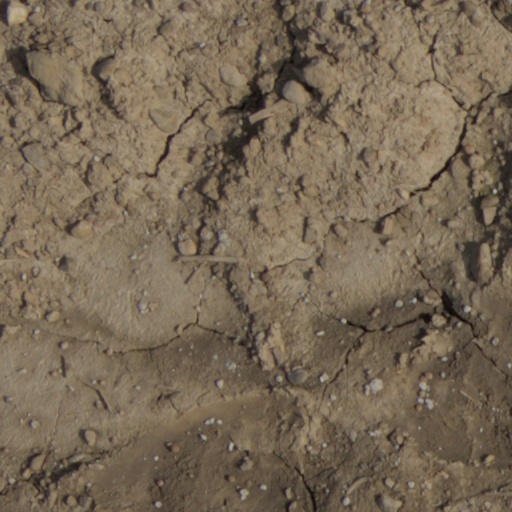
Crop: wheat